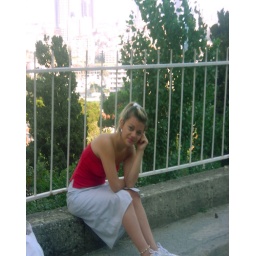
cat in the street